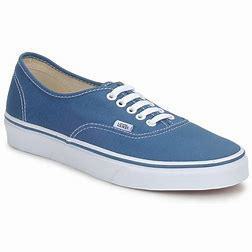
Brand: Vans
Model: Era